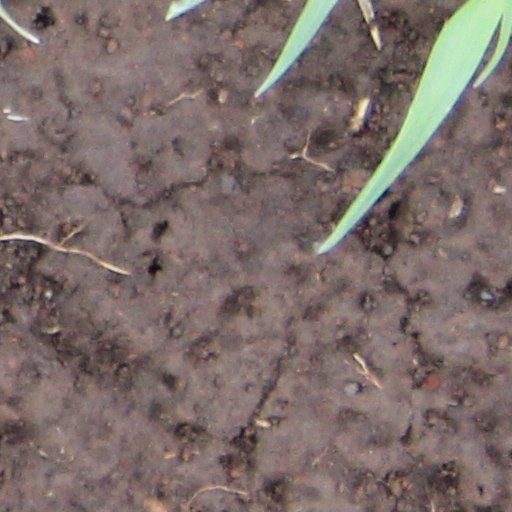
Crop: wheat